Sky position (RA, Dec in degrees): 245.319, 20.356
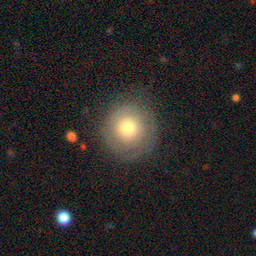
Galaxy morphology: Round Smooth Galaxies